Civic amenity site

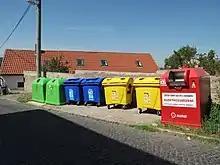
Sorted waste container stand in Buštěhrad, Central Bohemia, Czech Republic. Green containers are for glass, blue for paper, yellow for plastics and red for electrotechnical waste.

A civic amenity site (CA site) or household waste recycling centre (HWRC) (both terms are used in the United Kingdom) is a facility where the public can dispose of household waste and also often containing recycling points. Civic amenity sites are run by the local authority in a given area. Collection points for recyclable waste such as green waste, metals, glass and other waste types (including WVO) are available. Items that cannot be collected by local waste collection schemes such as bulky waste are also accepted.